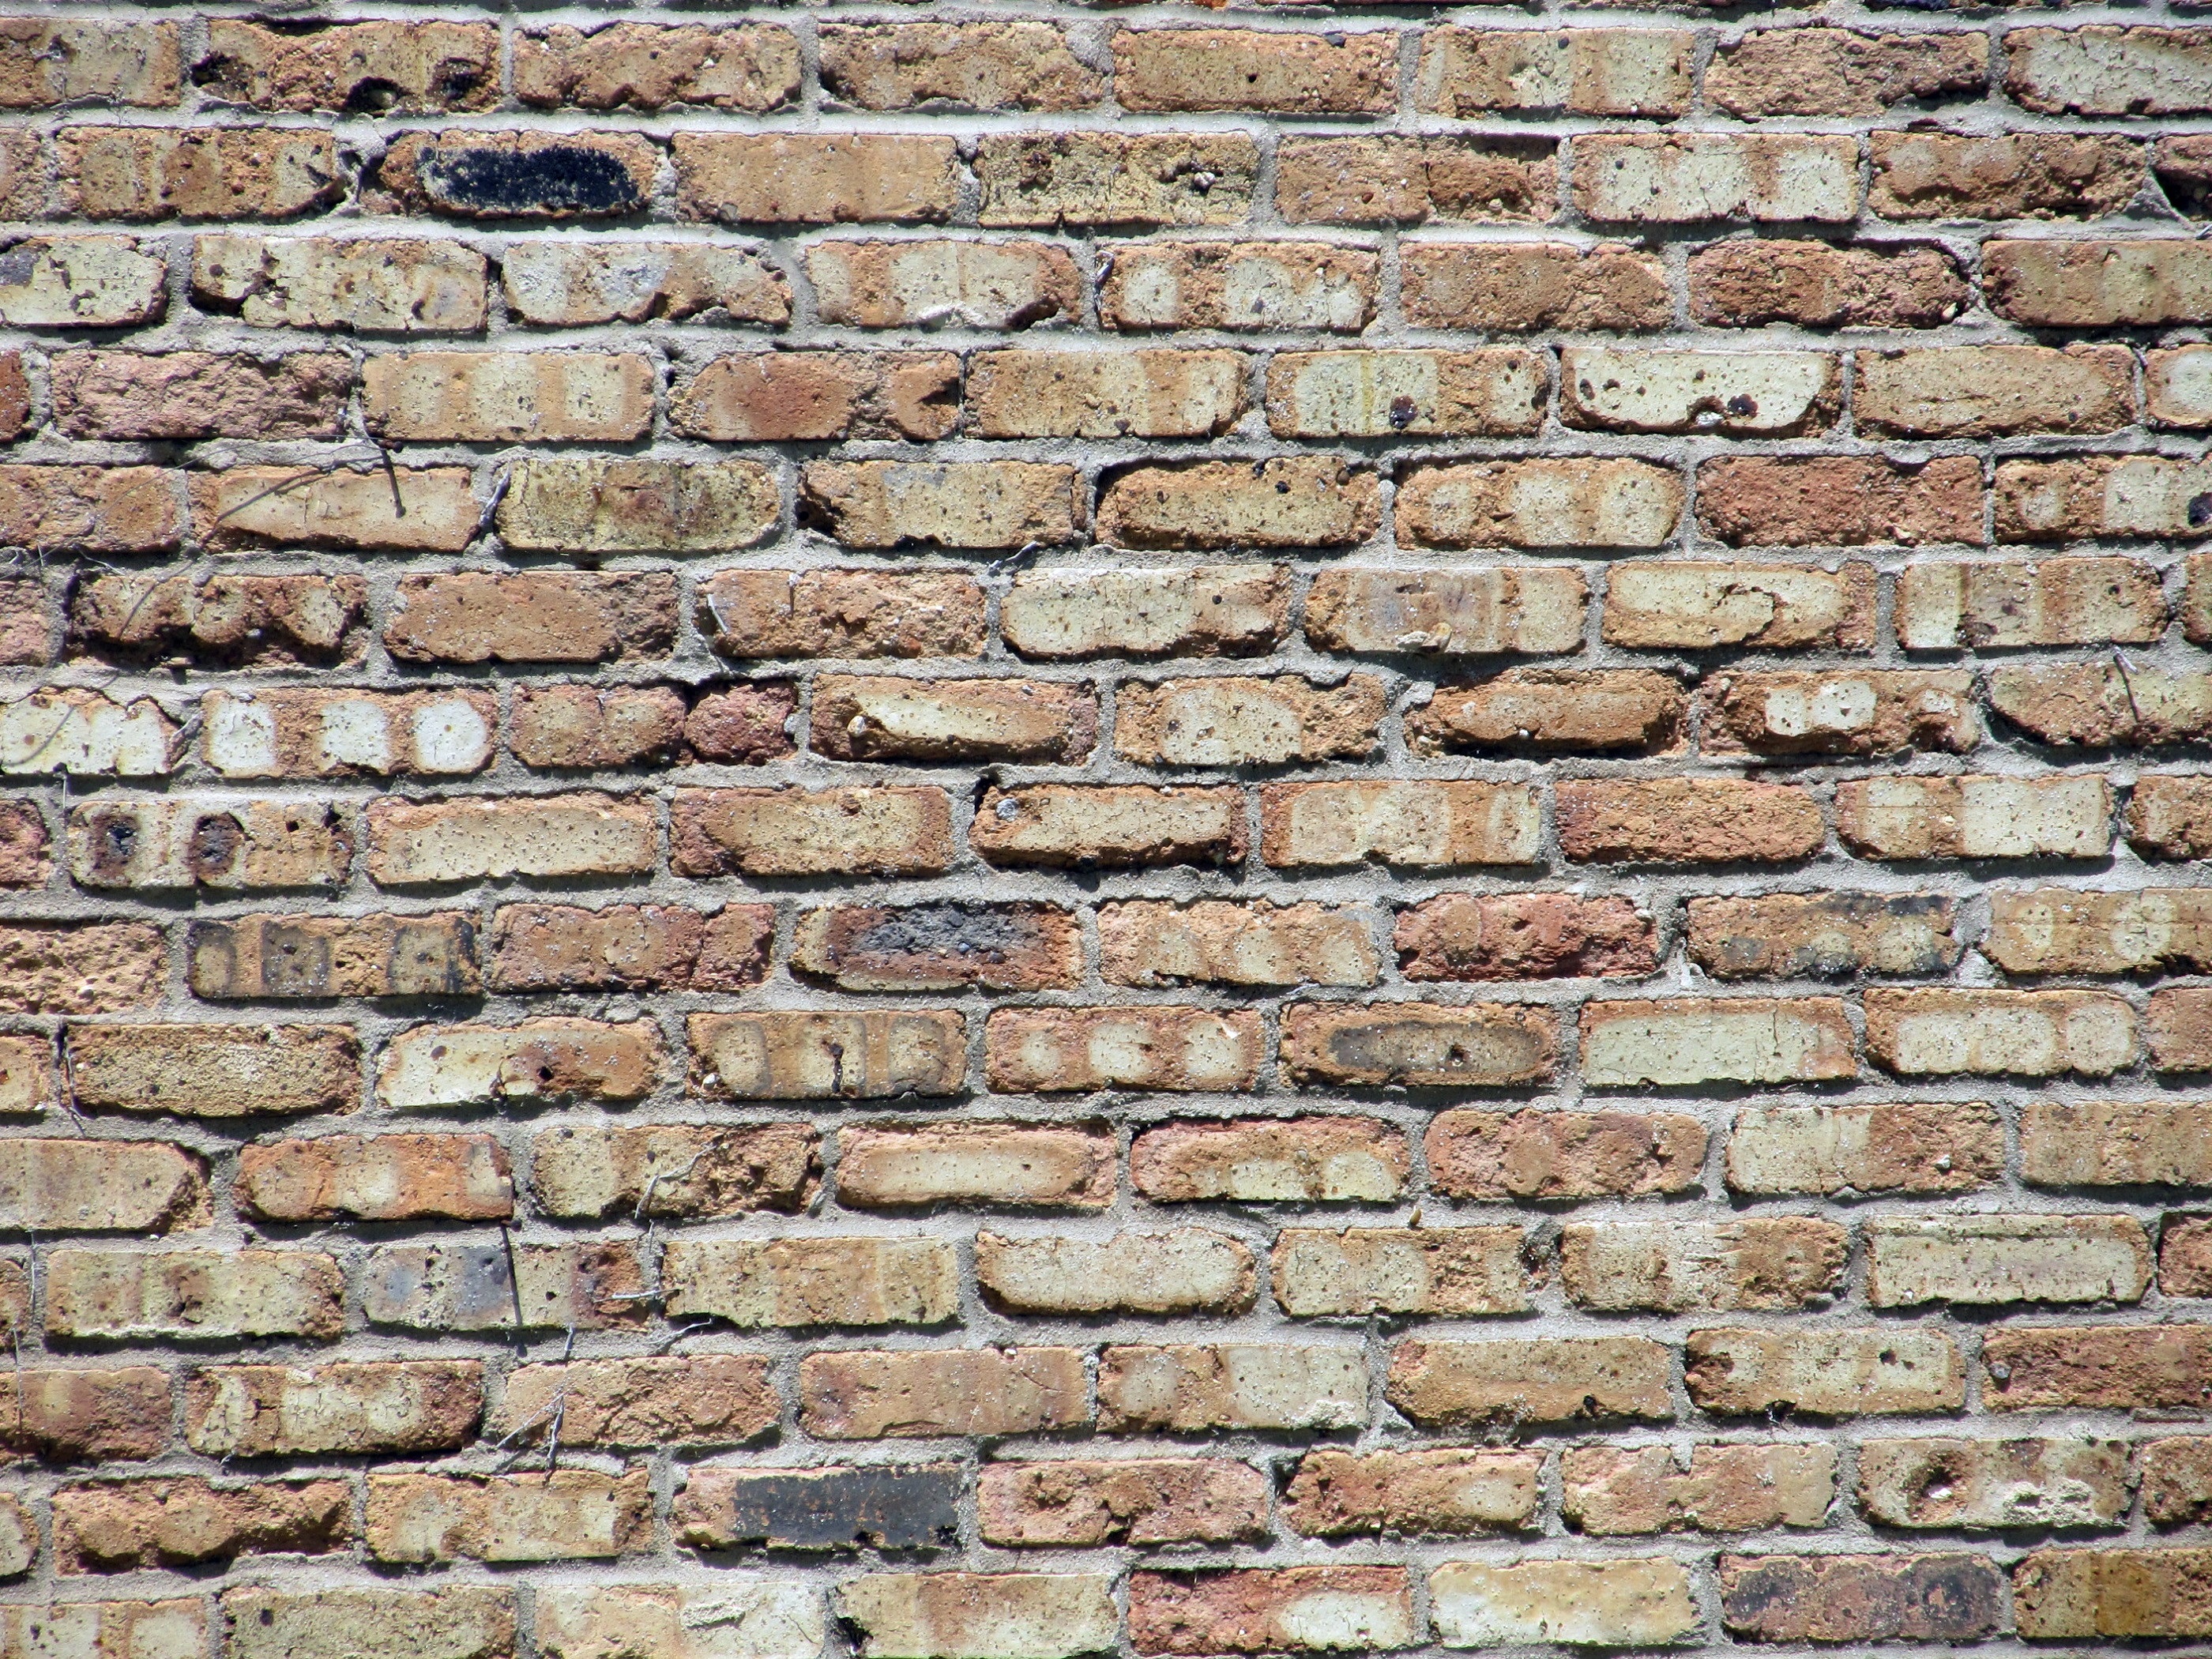
grungy, architecture, texture, urban, wall, stone, construction, pattern, rough, exterior, stone wall, brick, material, surface, brick wall, worn, cement, bricks, brickwork, masonry, aged, flooring